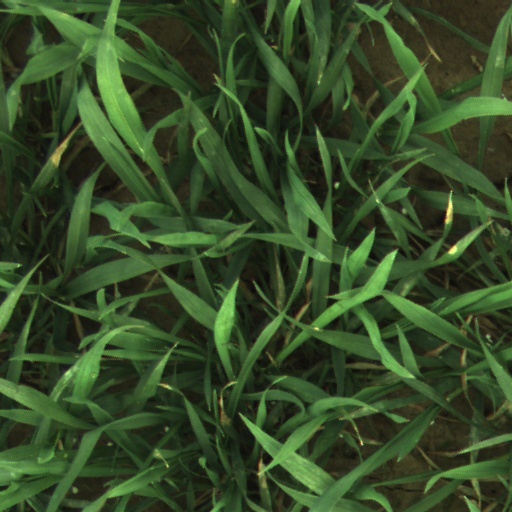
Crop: wheat